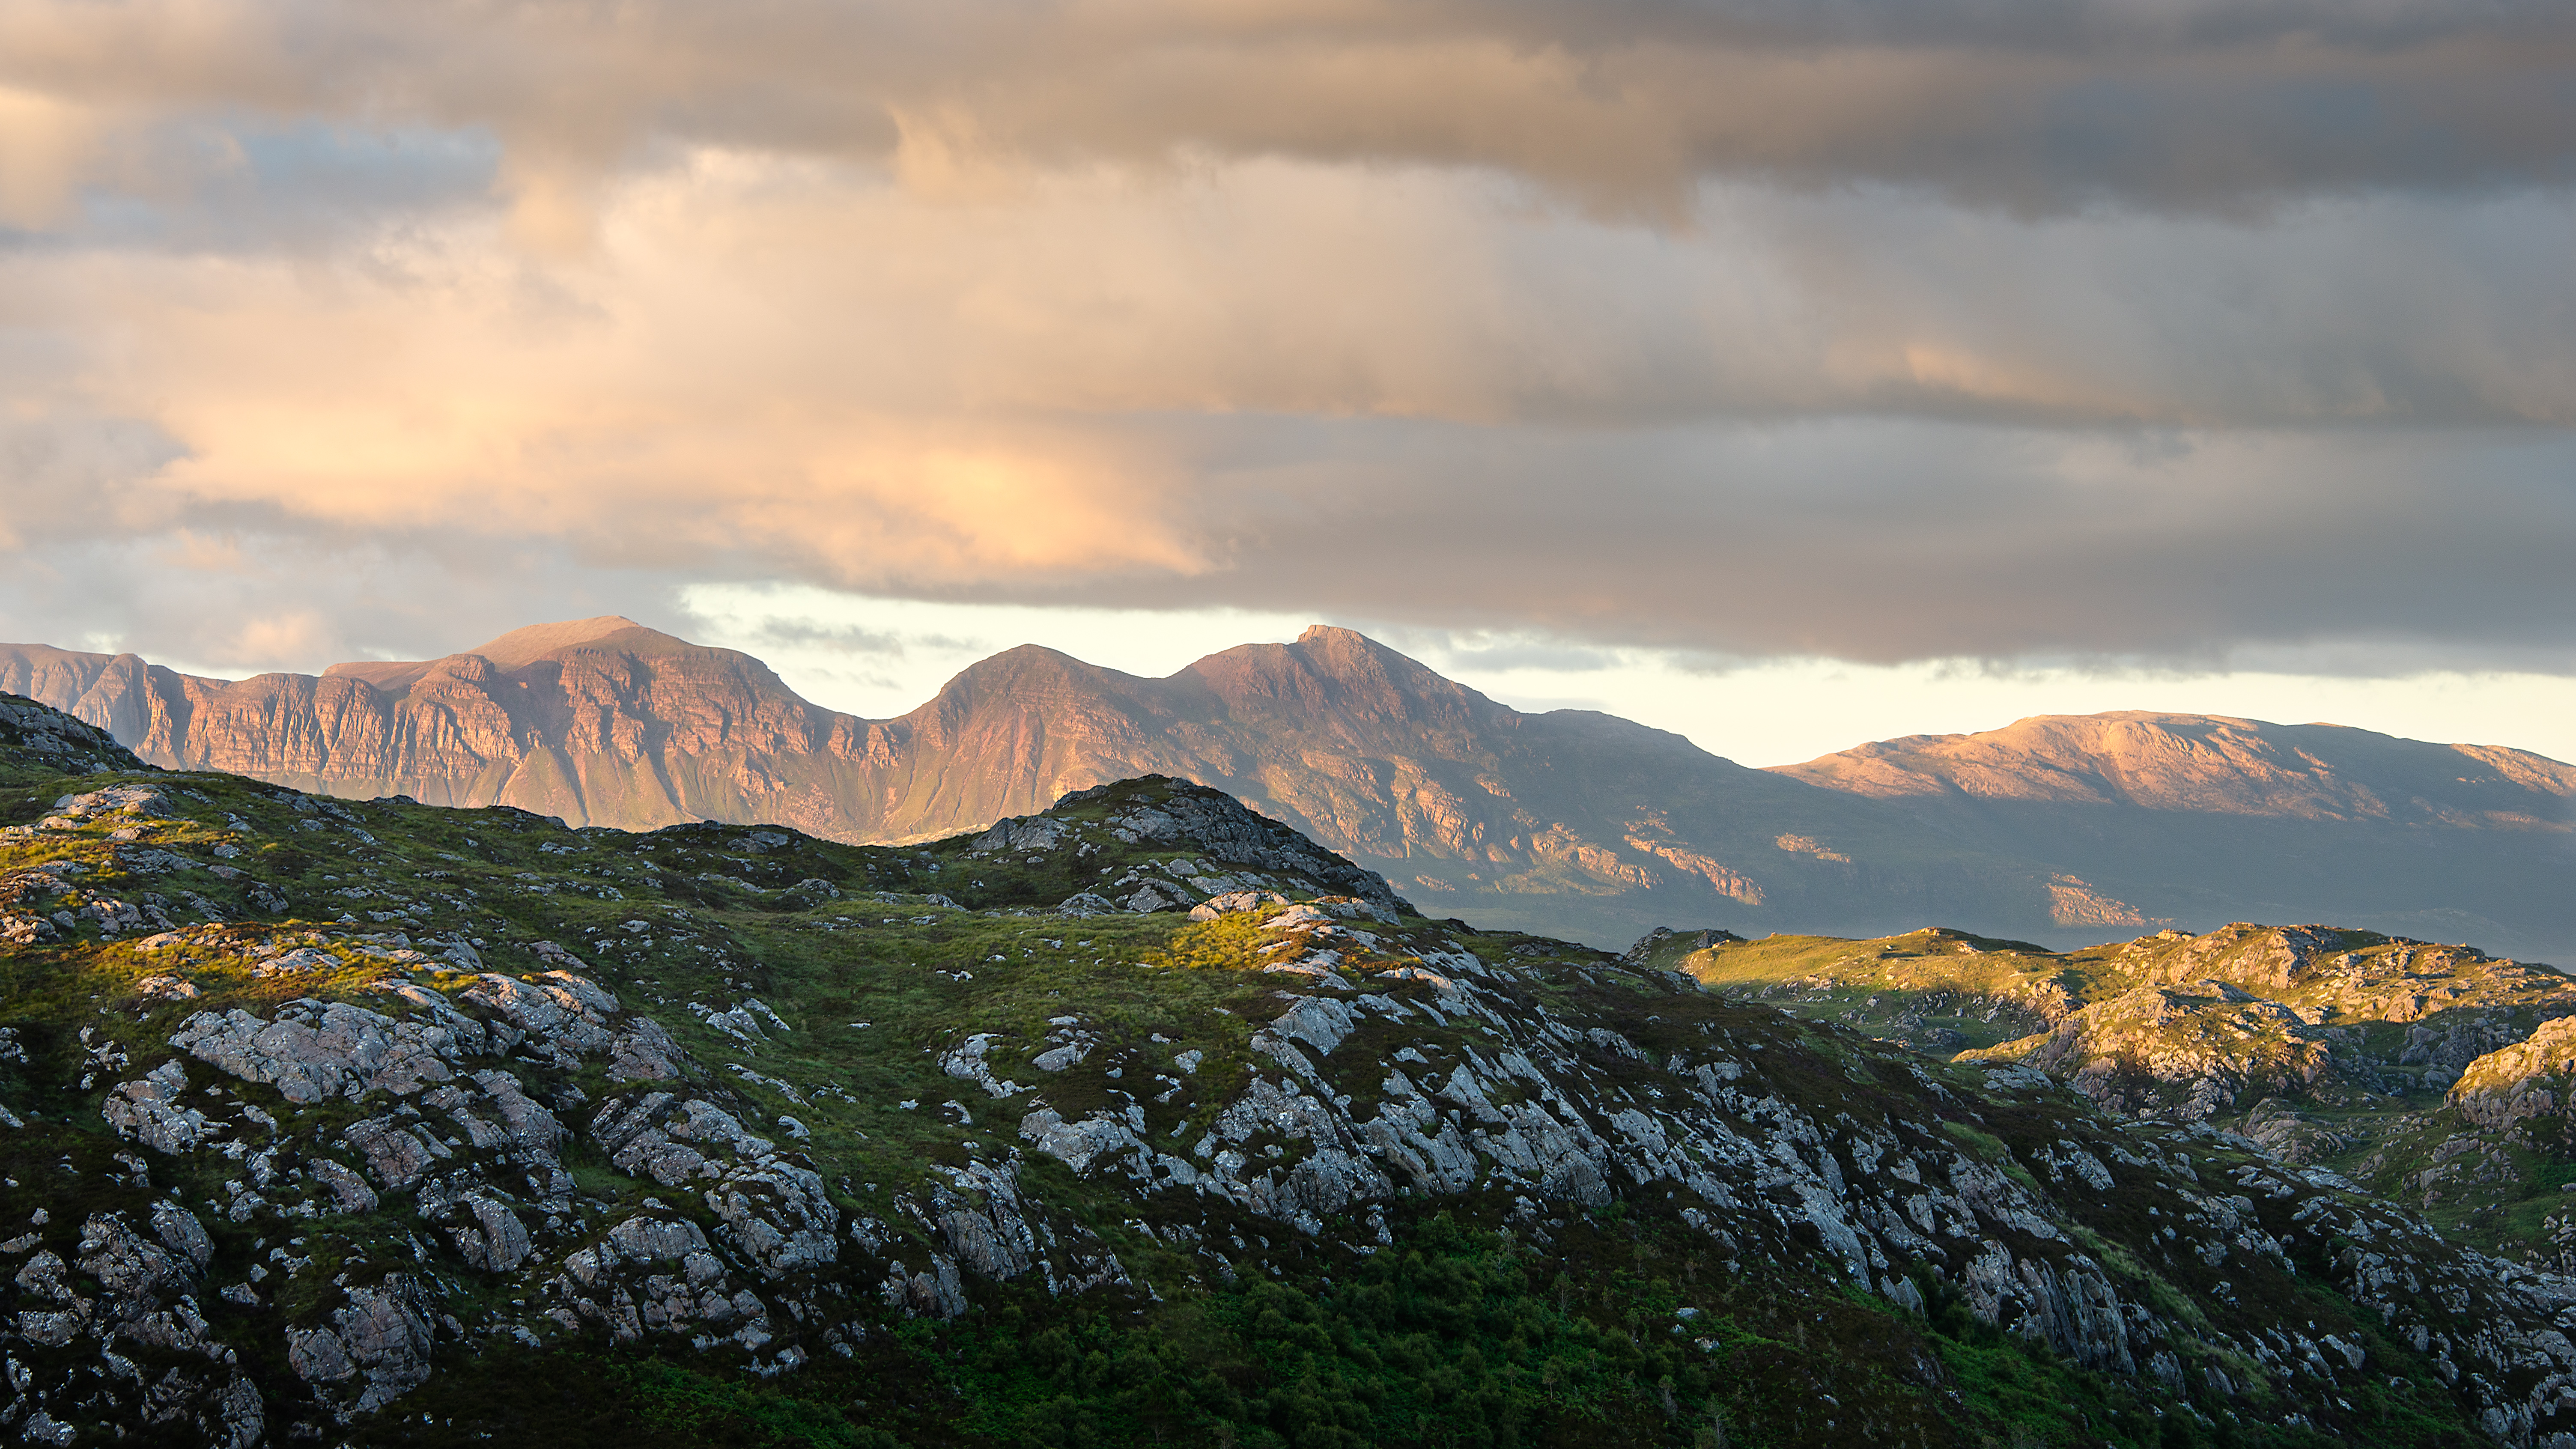
landscape, tree, nature, rock, wilderness, mountain, snow, cloud, sunset, sunlight, morning, hill, view, valley, mountain range, autumn, scenery, weather, highland, ridge, uk, mountains, alps, plateau, scotland, fell, loch, highlands, landform, geographical feature, atmospheric phenomenon, mountainous landforms